1965 Inter-Cities Fairs Cup final

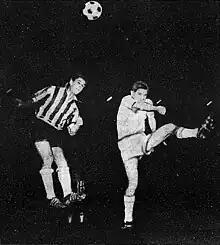
A moment of the match

The 1965 Inter-Cities Fairs Cup Final was the final of the seventh Inter-Cities Fairs Cup and the second of two that were not played over two legs. It was played on 23 June 1965 between Ferencváros of Hungary and Juventus of Italy. Ferencváros won the tie 1–0. Juve, with a lower physical level than their Hungarian opponents as a result of the demanding season in Serie A, played the match without two of its best players, Sivori and Salvadore.